Combined Cadet Force

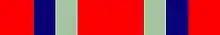
Combined Cadet Force Army Stable Belt

The Army Section dress regulations are set out in Army Dress Regulations, Part 8 (Cadets). and Cadets wear the uniform ('combats') for most occasions.